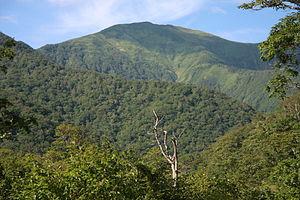
Le mont Tokachi est une montagne culminant à 1 457 m d'altitude dans les monts Hidaka en Hokkaidō au Japon.